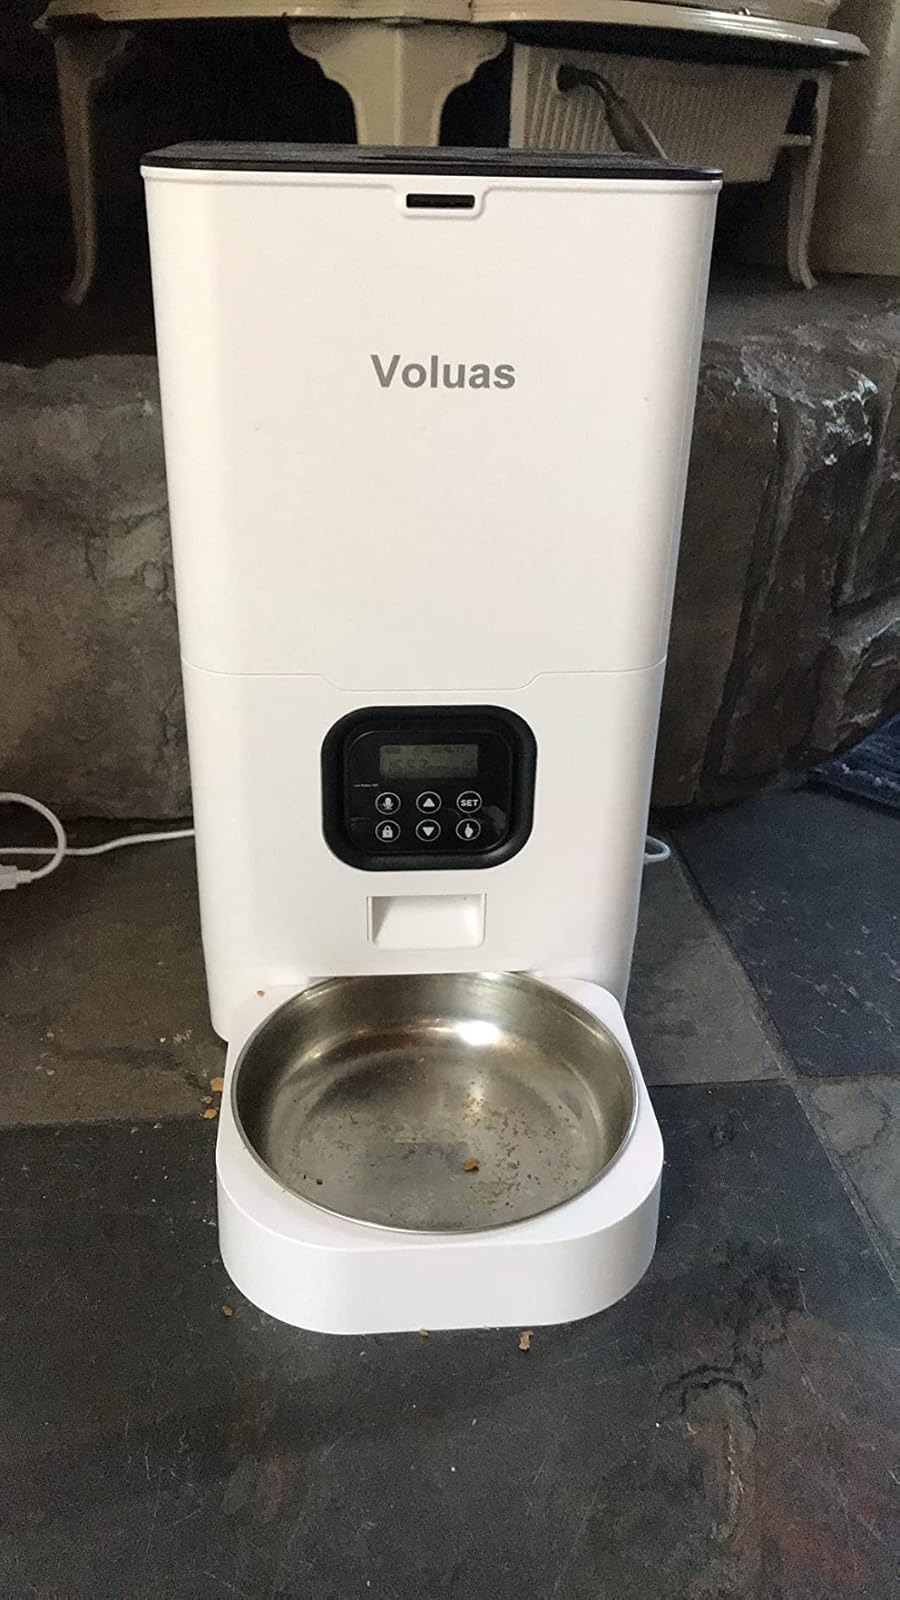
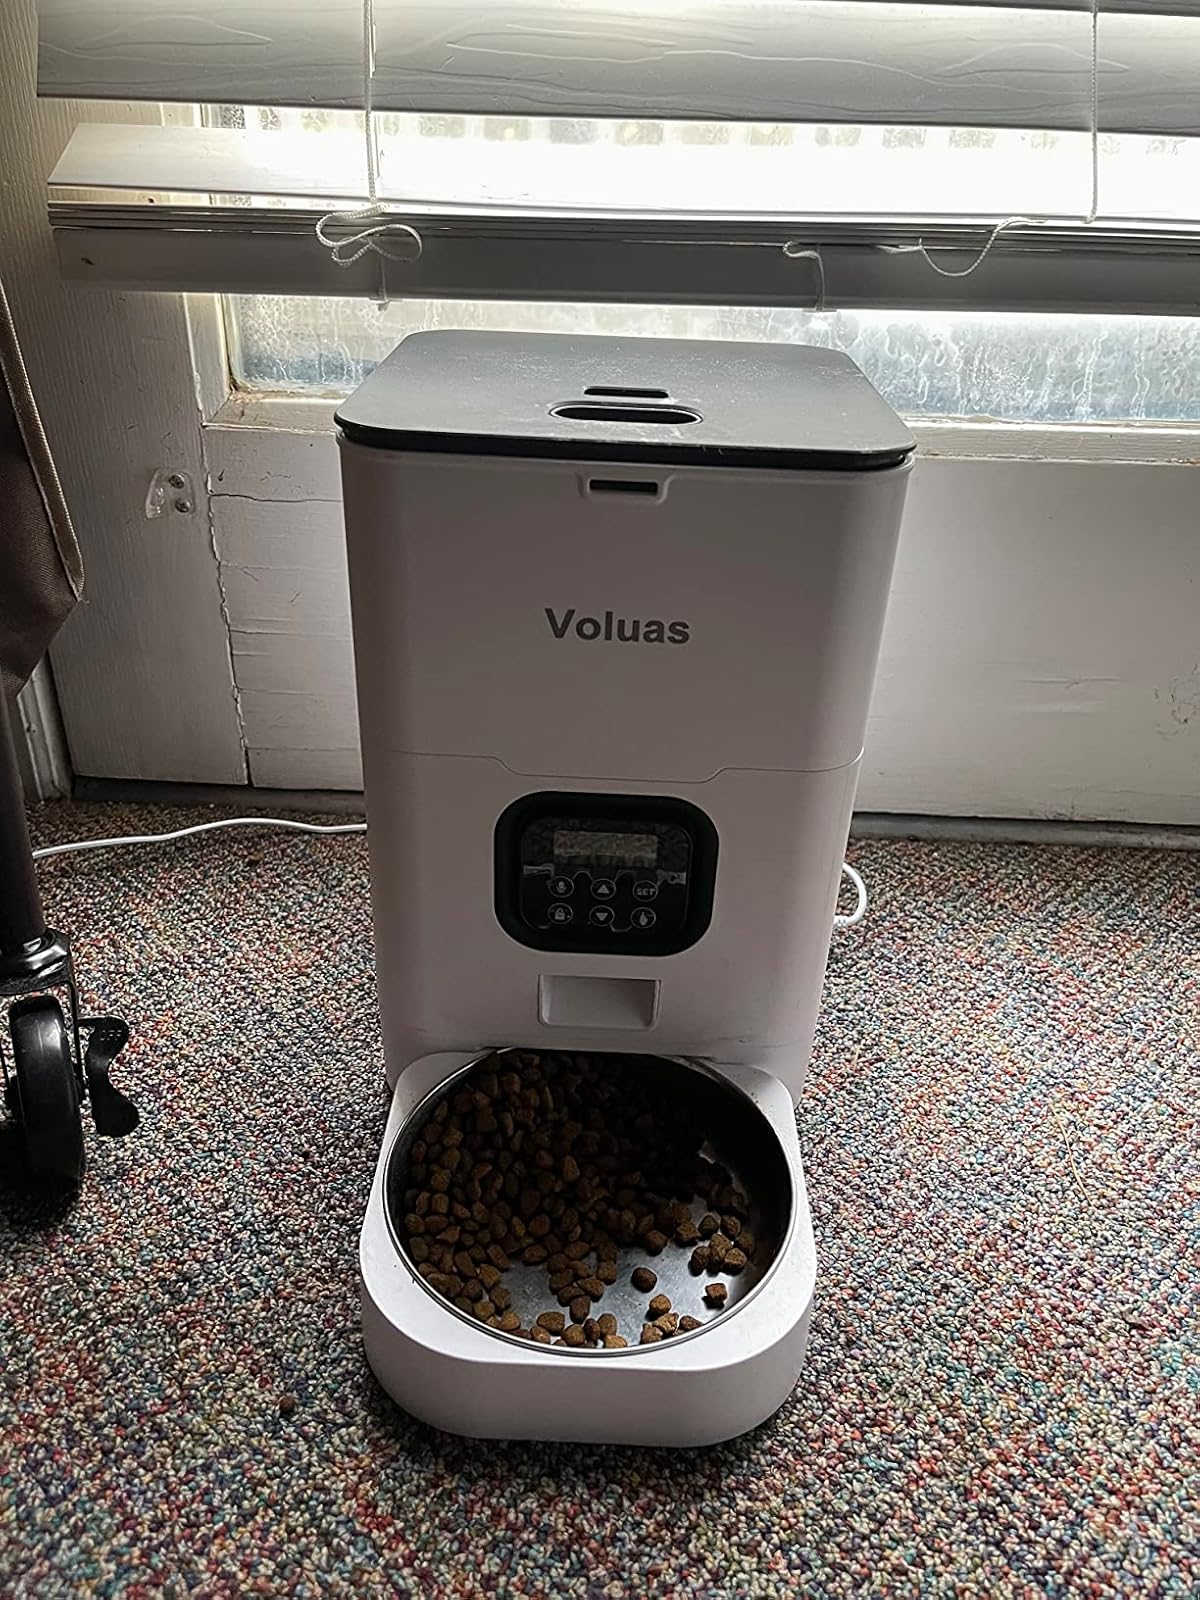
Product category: items_feeder
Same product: yes